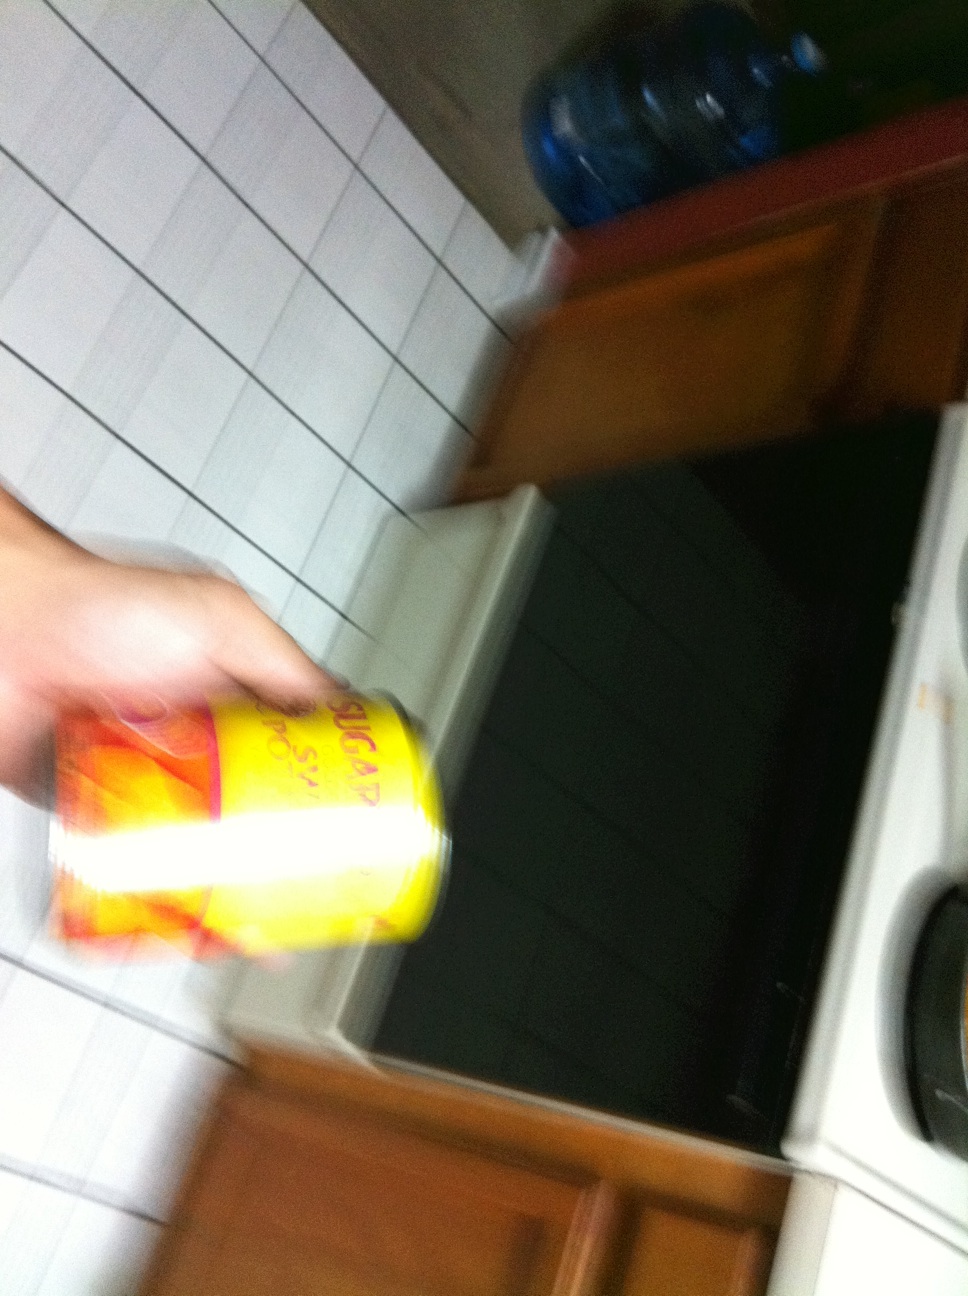Question: What is this stamp?
Answer: unanswerable